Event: Nepal Earthquake
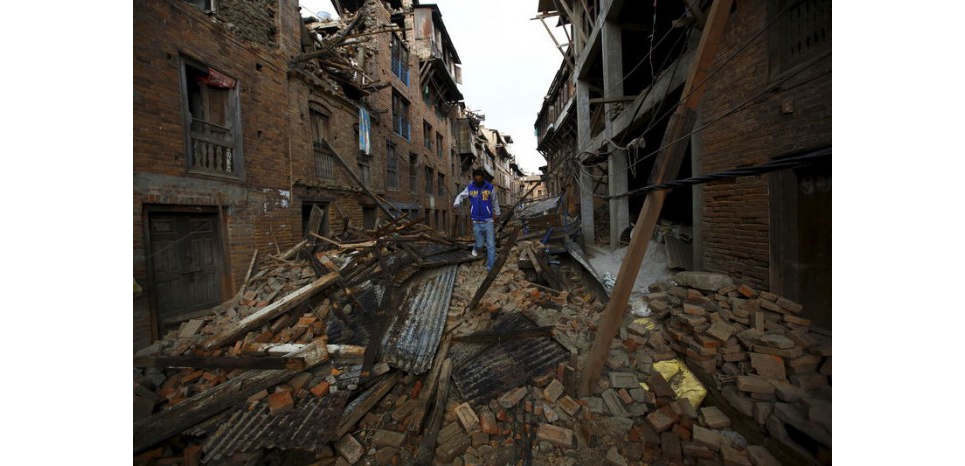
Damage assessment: damage